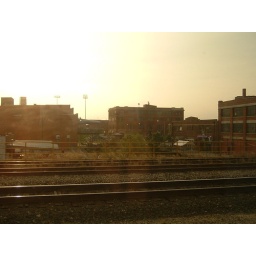
Taken out of the window whilst sat at the train station in OKC.